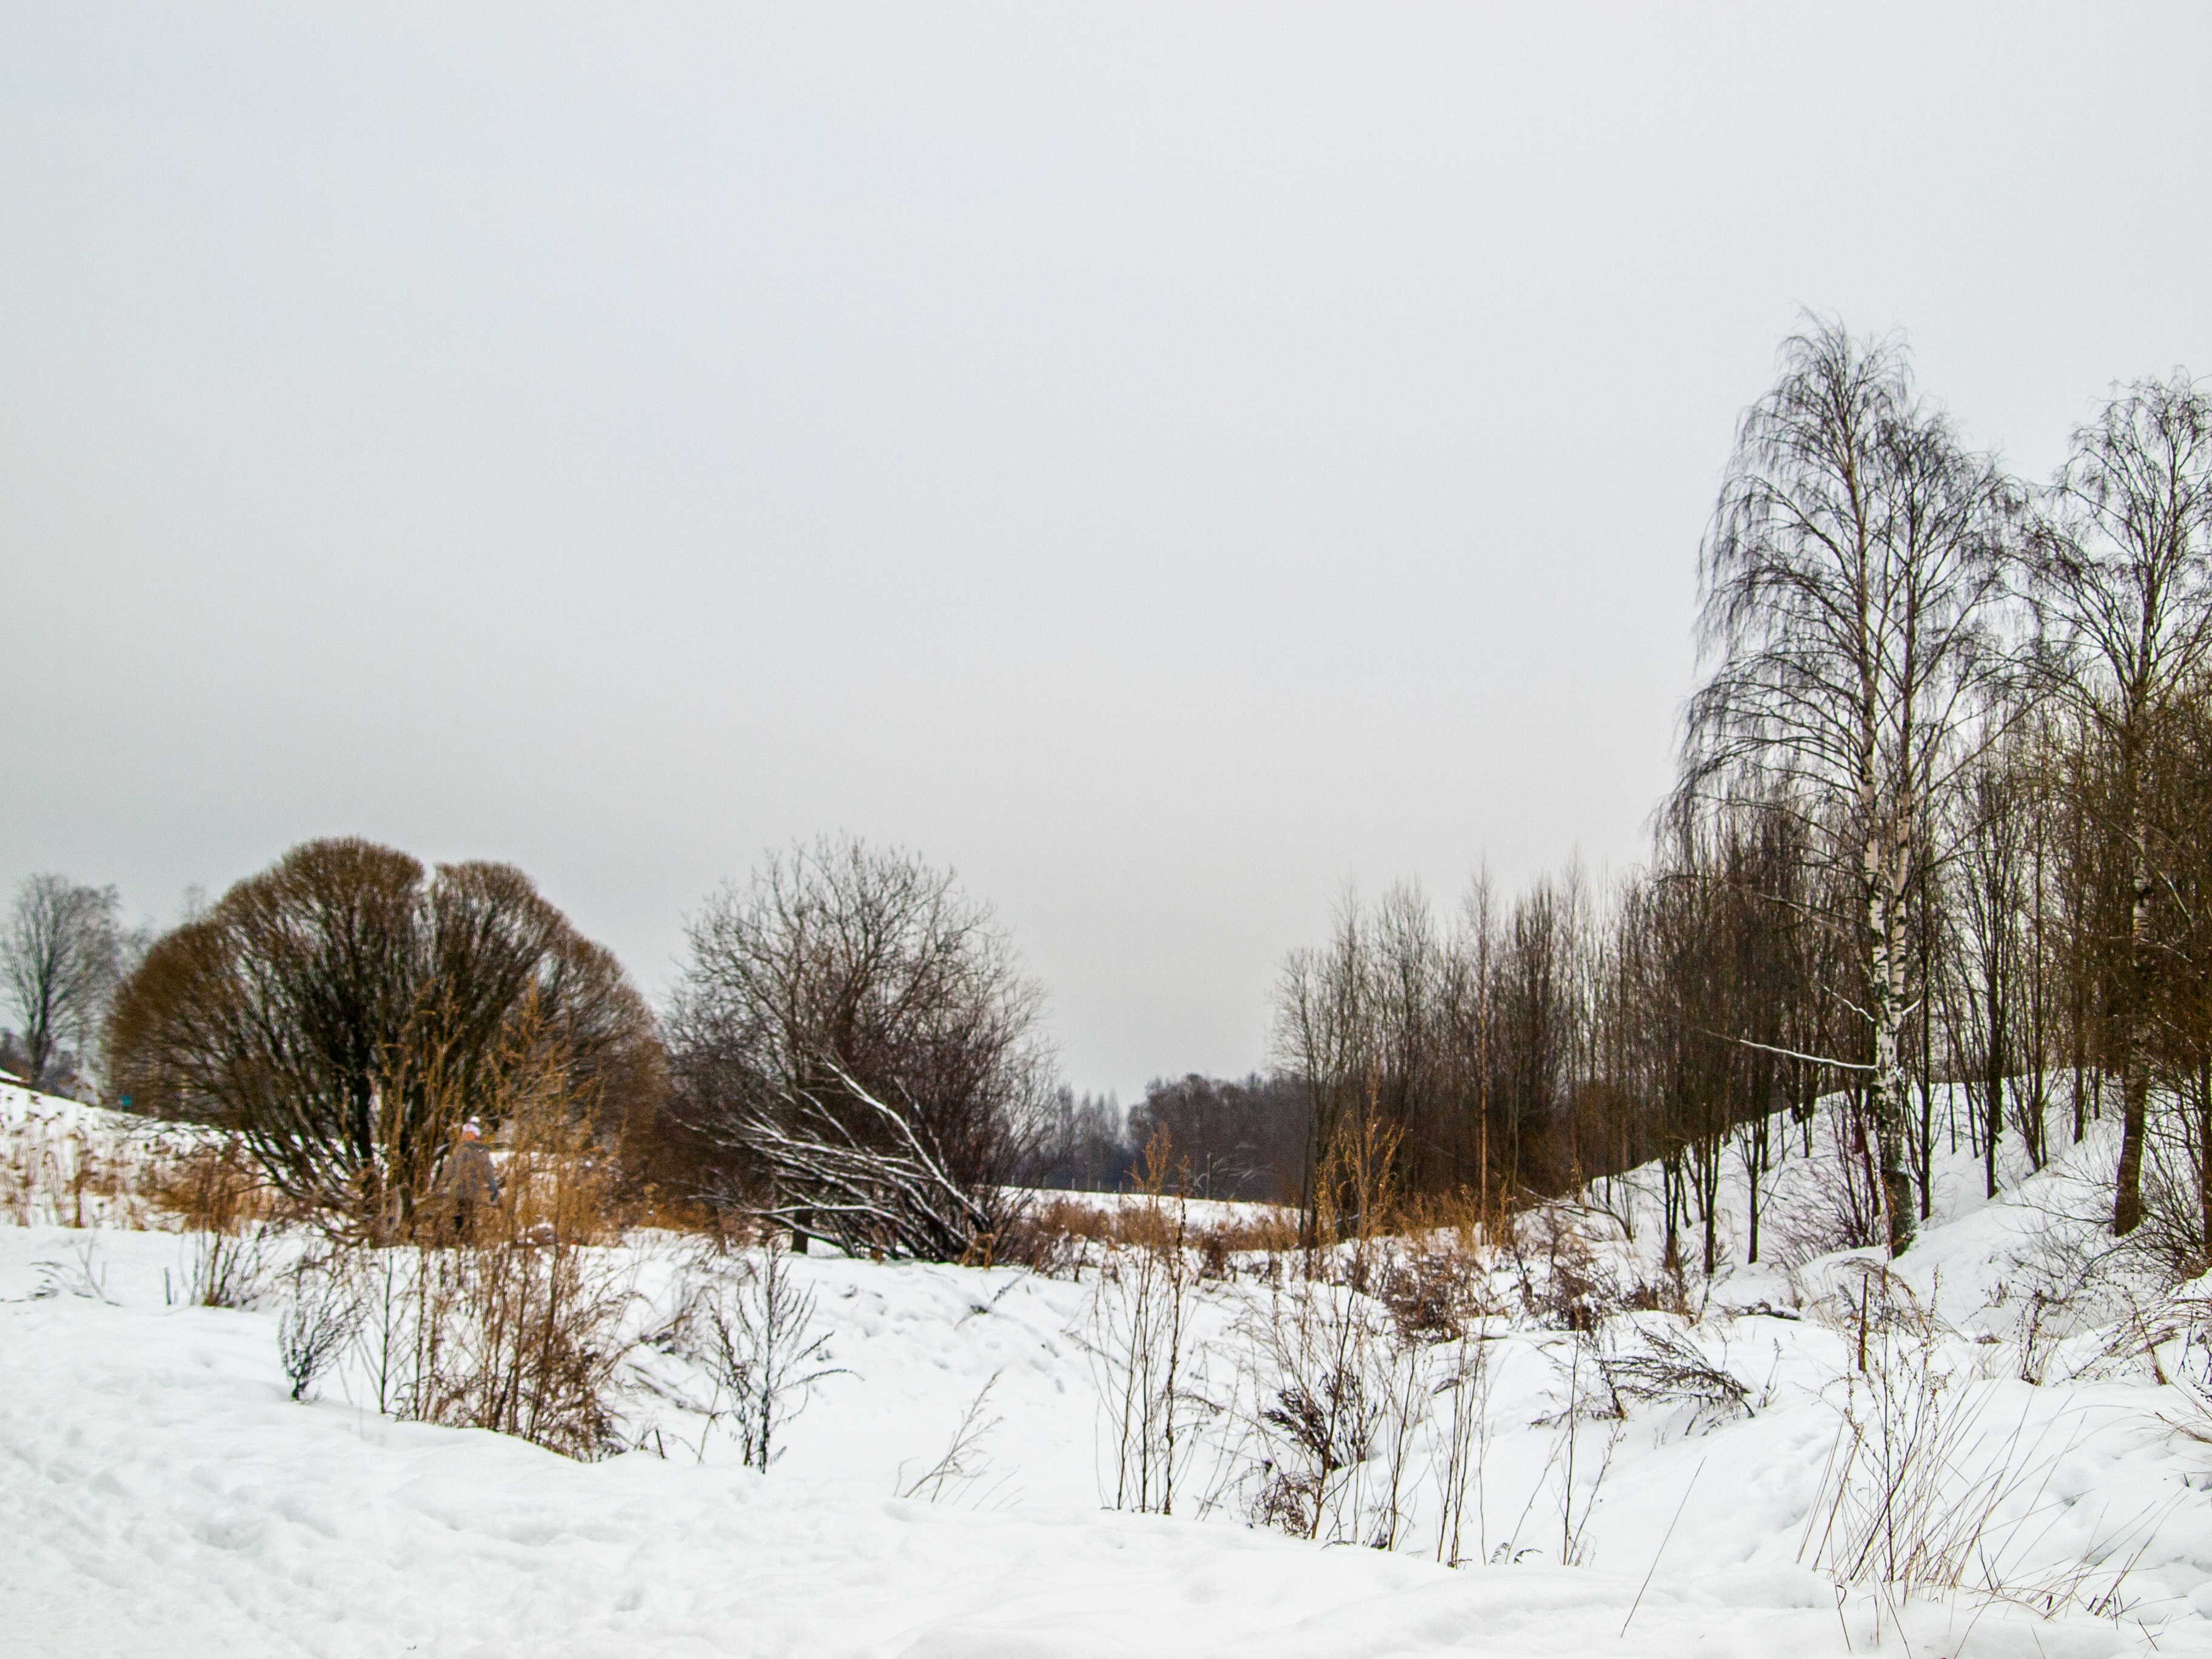
images, sky, plant, snow, twig, tree, natural landscape, branch, wood, slope, freezing, atmospheric phenomenon, landscape, trunk, grass, event, winter, forest, horizon, precipitation, road, grassland, hill, frost, panorama, rectangle